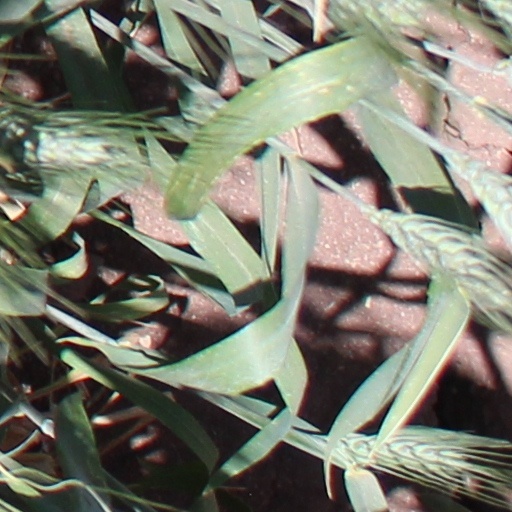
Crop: wheat